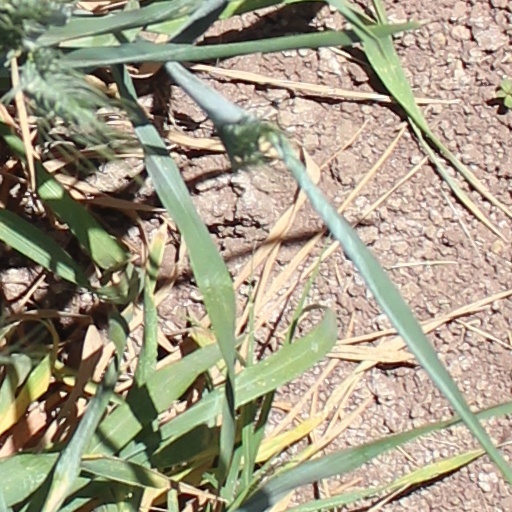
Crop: wheat